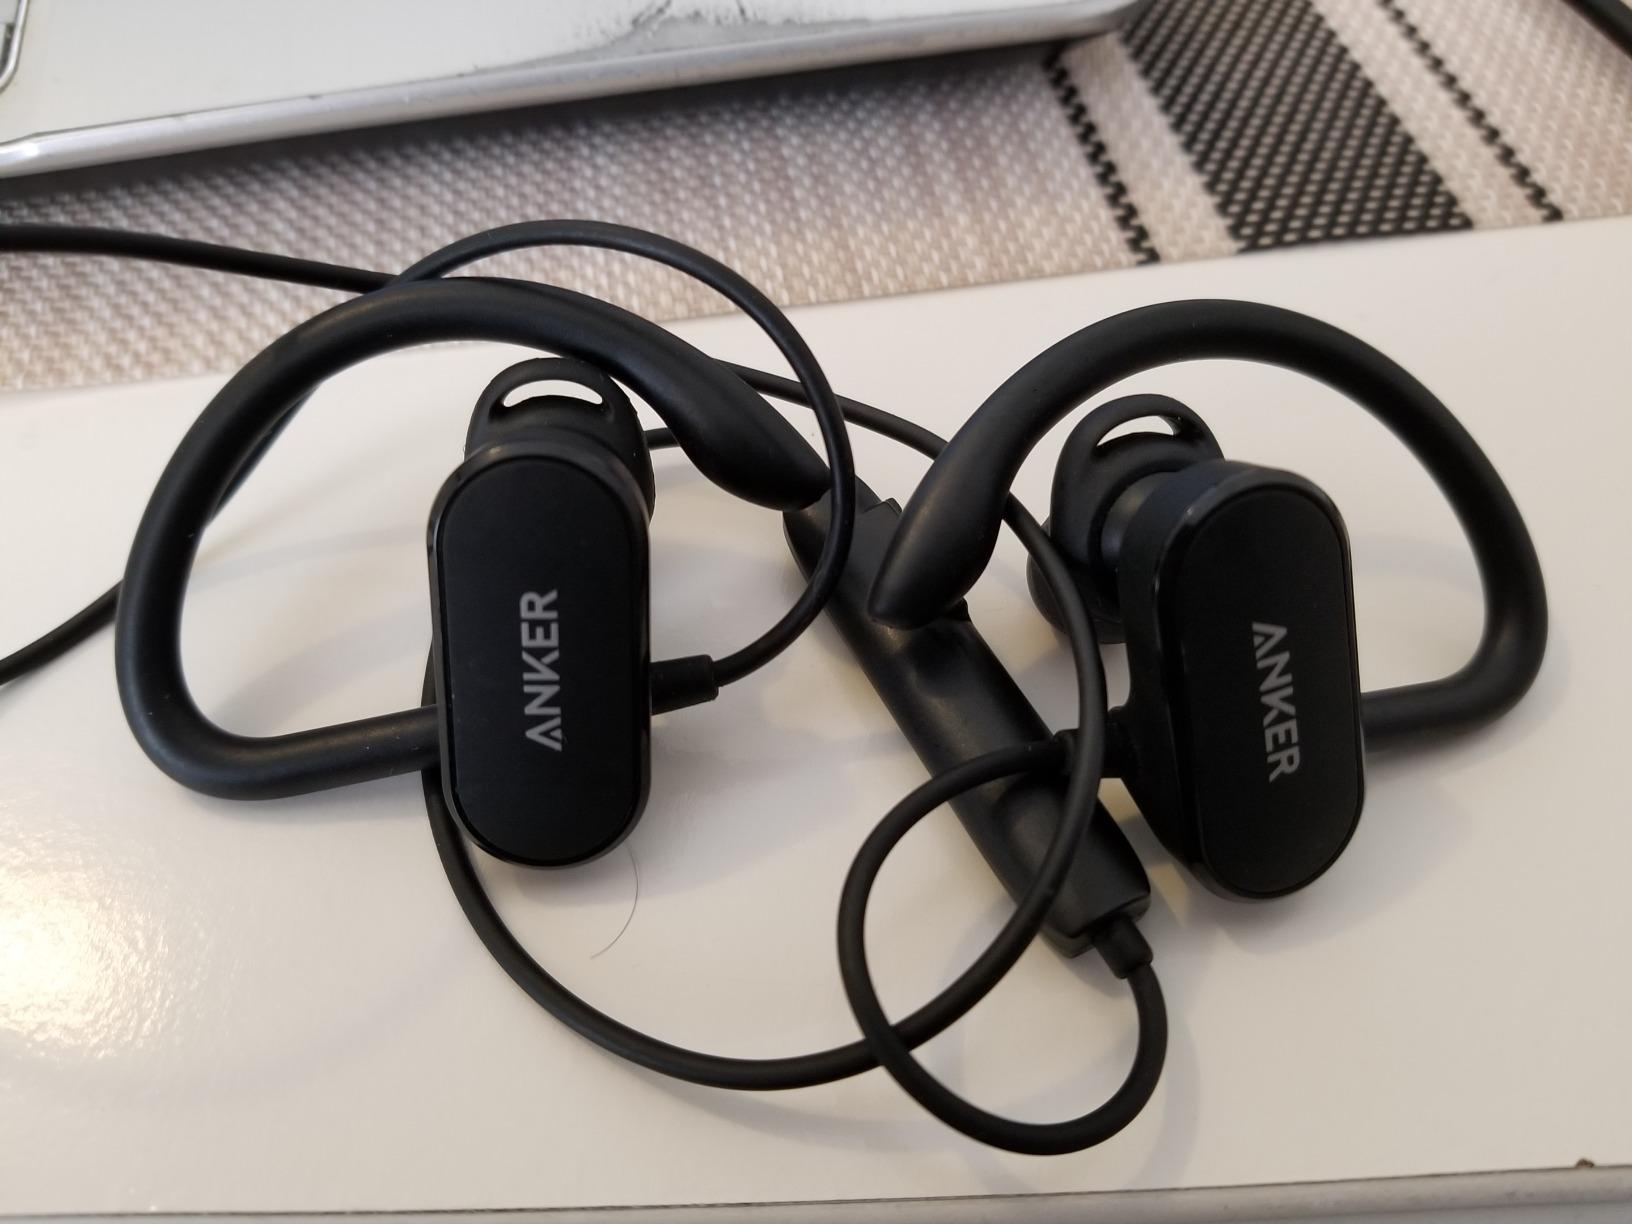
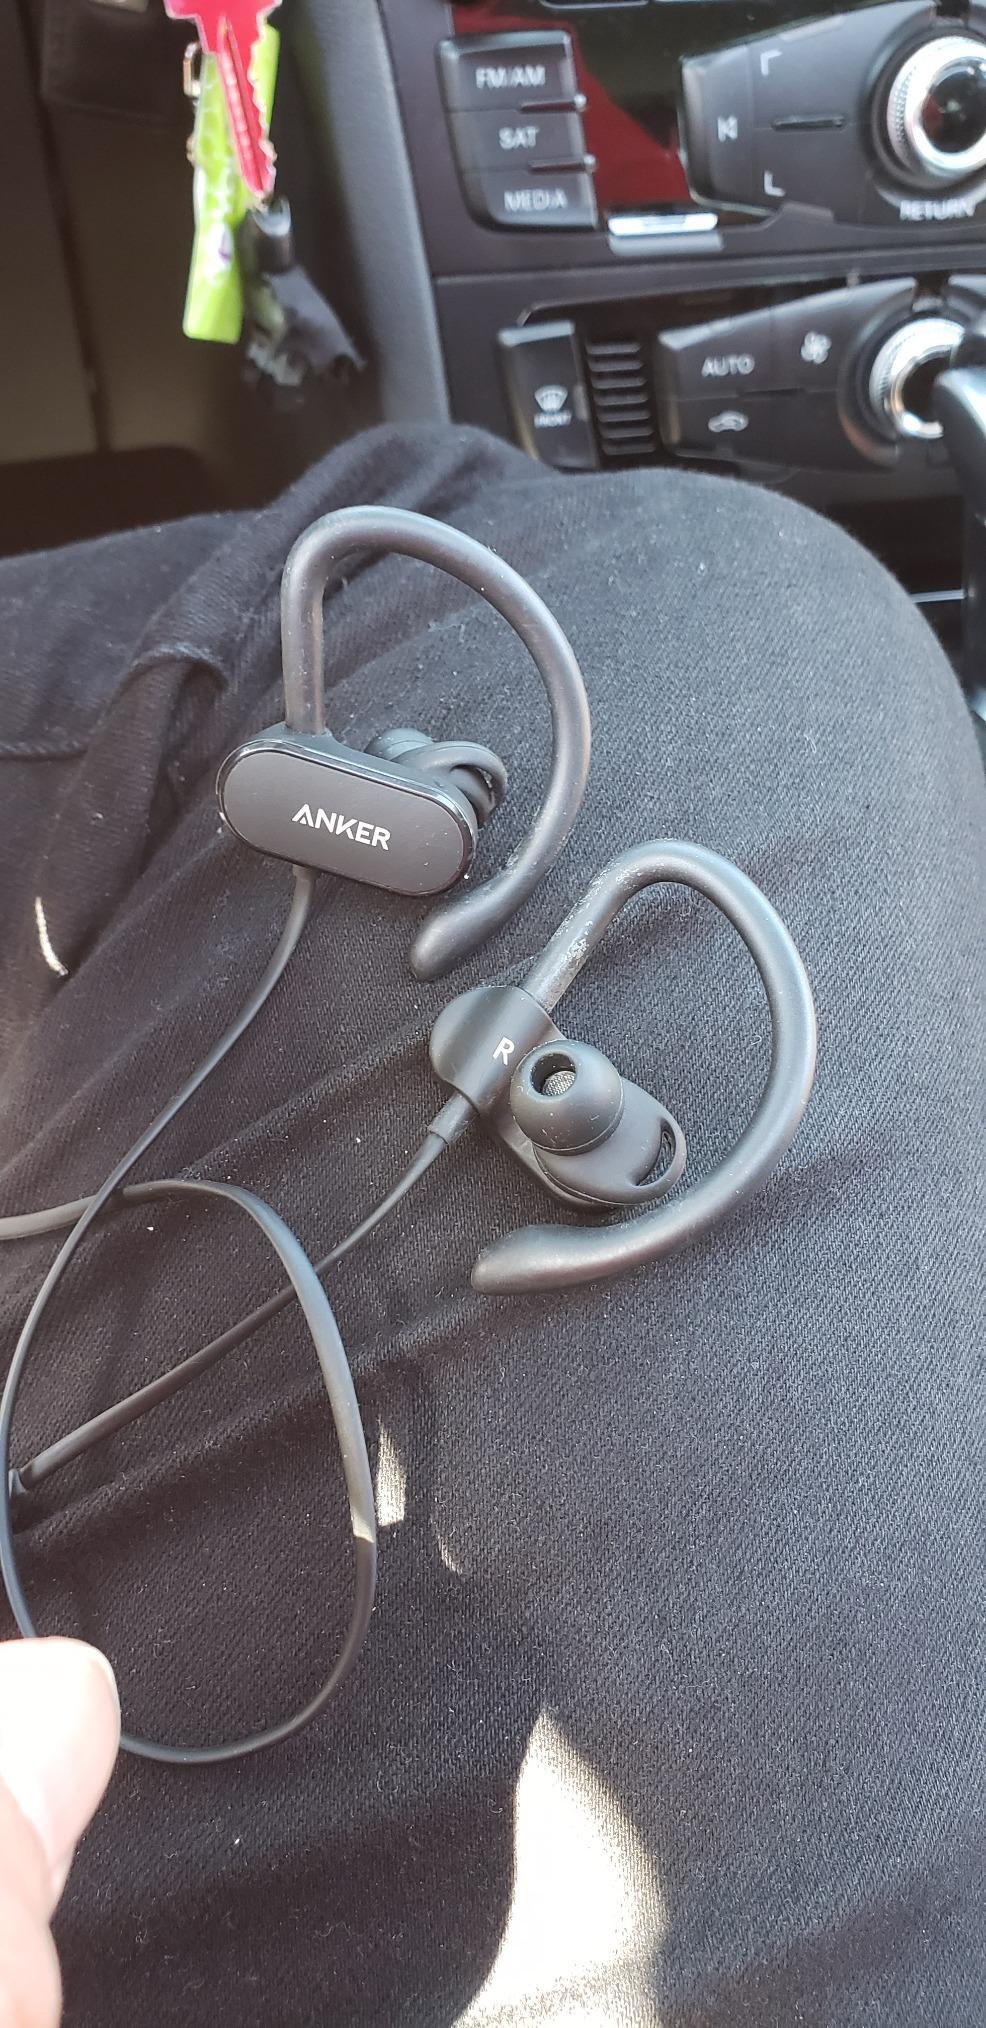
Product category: headphones
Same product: yes